Albedo (alchemy)

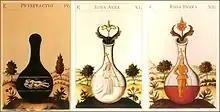
The three phases of the magnum opus: nigredo, albedo and rubedo. (from "Pretiosissimum Donum Dei", published by Georges Aurach in 1475)

In alchemy, albedo, or leucosis, is the second of the four major stages of the Magnum Opus, along with nigredo, citrinitas and rubedo. It is a Latinicized term meaning "whiteness". Following the chaos or "massa confusa" of the nigredo stage, the alchemist undertakes a purification in albedo, which is literally referred to as "ablutio" – the washing away of impurities. This phase is concerned with "bringing light and clarity to the prima materia (the First Matter)".